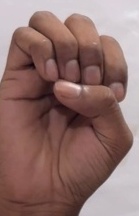
ASL sign: E